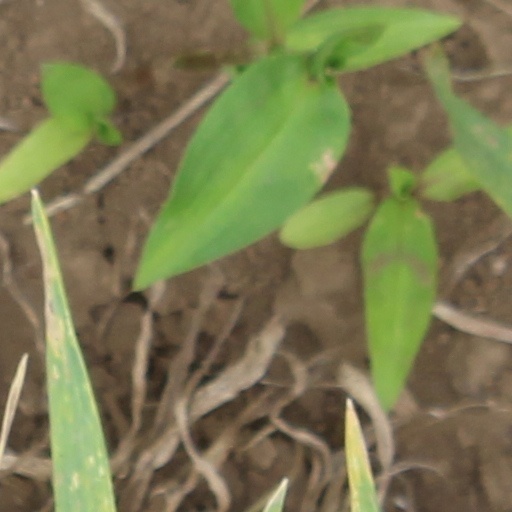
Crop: wheat